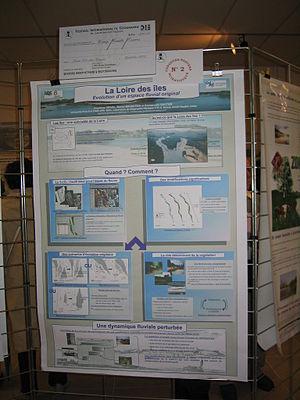
Le Festival international de géographie de la ville de Saint-Dié-des-Vosges, dans la région Grand Est, est une manifestation annuelle à la fois scientifique et grand public organisée par l'ADFIG depuis 1990.